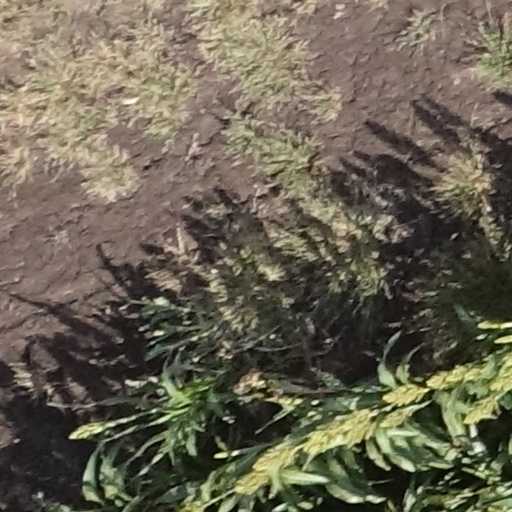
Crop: sorghum